Fort Belknap (Texas)

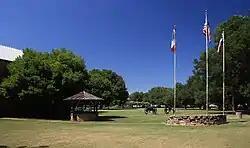
Flags and artillery at Fort Belknap.

Fort Belknap, located near Newcastle, Texas, was established in November 1851 by brevet Brigadier General William G. Belknap to protect the Texas frontier against raids by the Kiowa and Comanche. It was the northernmost fort in a line from the Rio Grande to the Red River. The fort functioned as a base of operations rather than as a fortified point, and it became the center of a substantial network of roads, including the Butterfield Overland Mail. The fort was designated a National Historic Landmark in 1960, in recognition of its key role in securing the Texas frontier in the 1850s and 1860s.